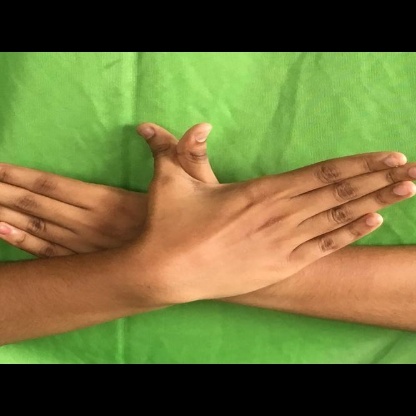
Mudra: Garuda